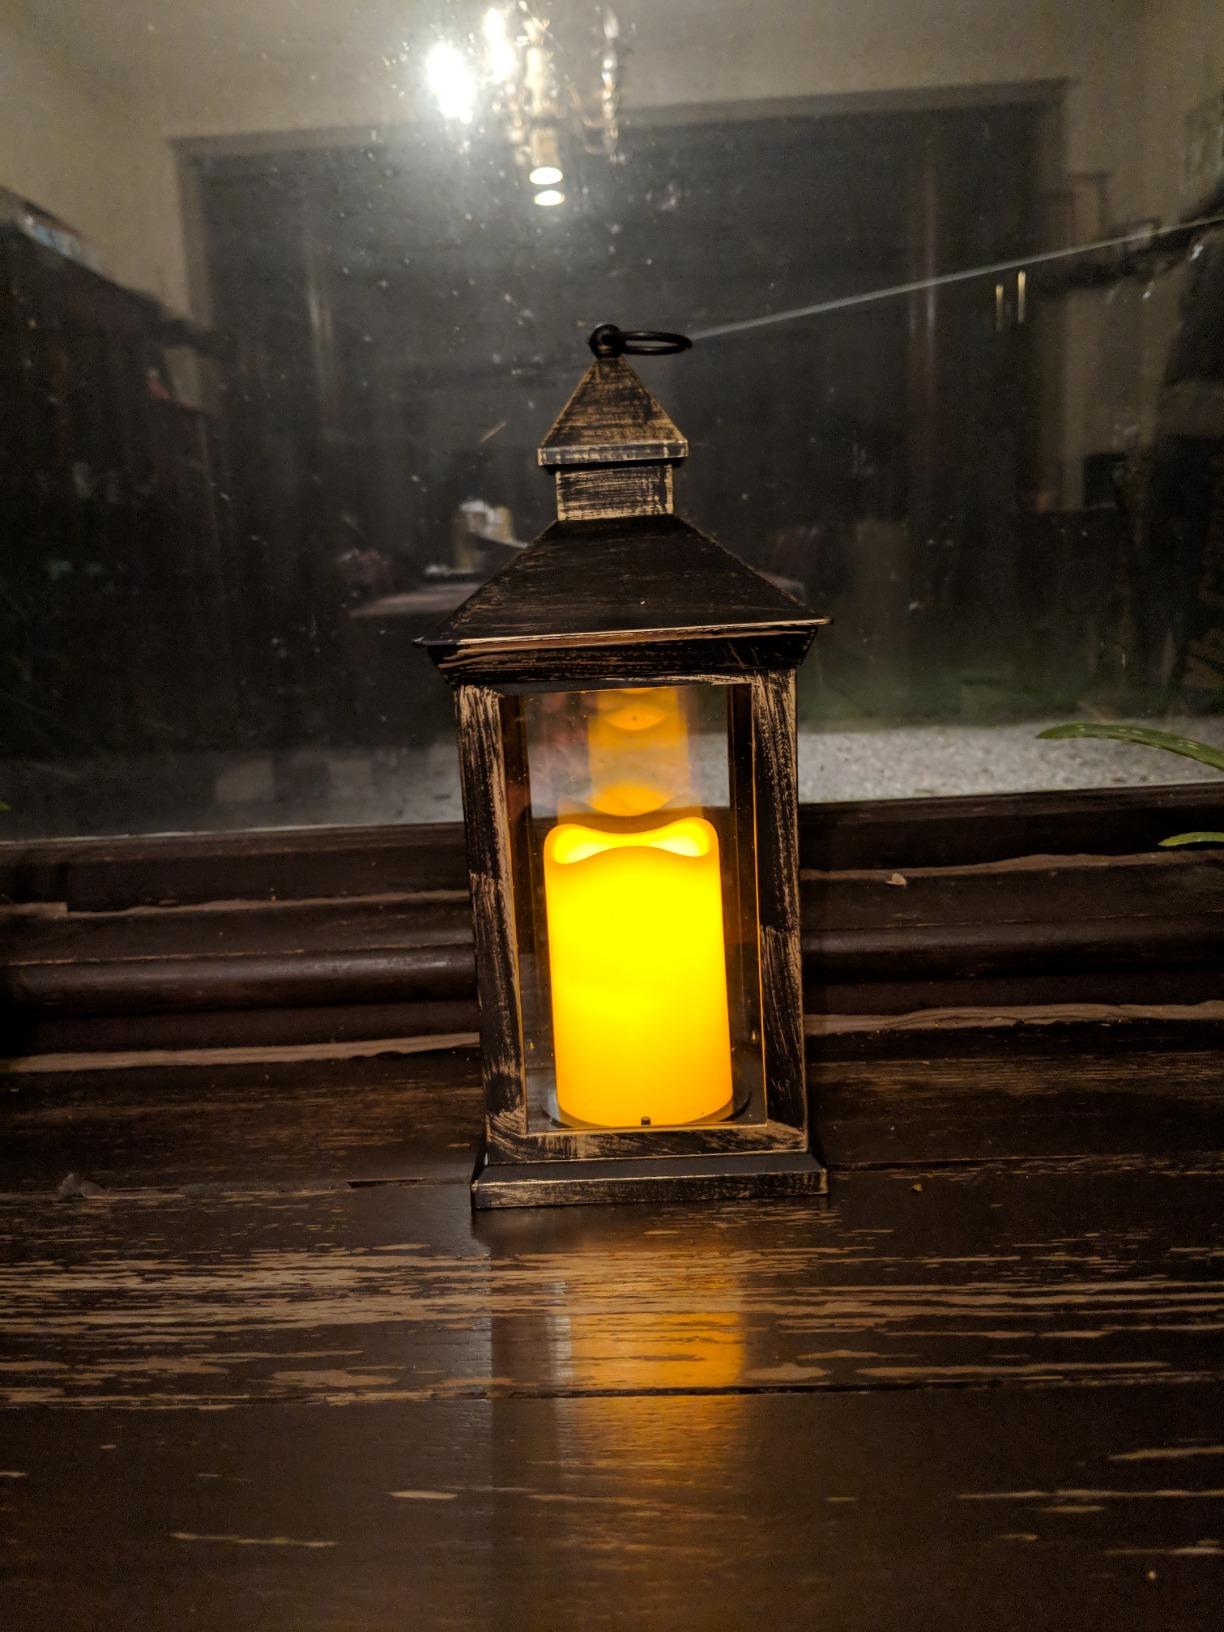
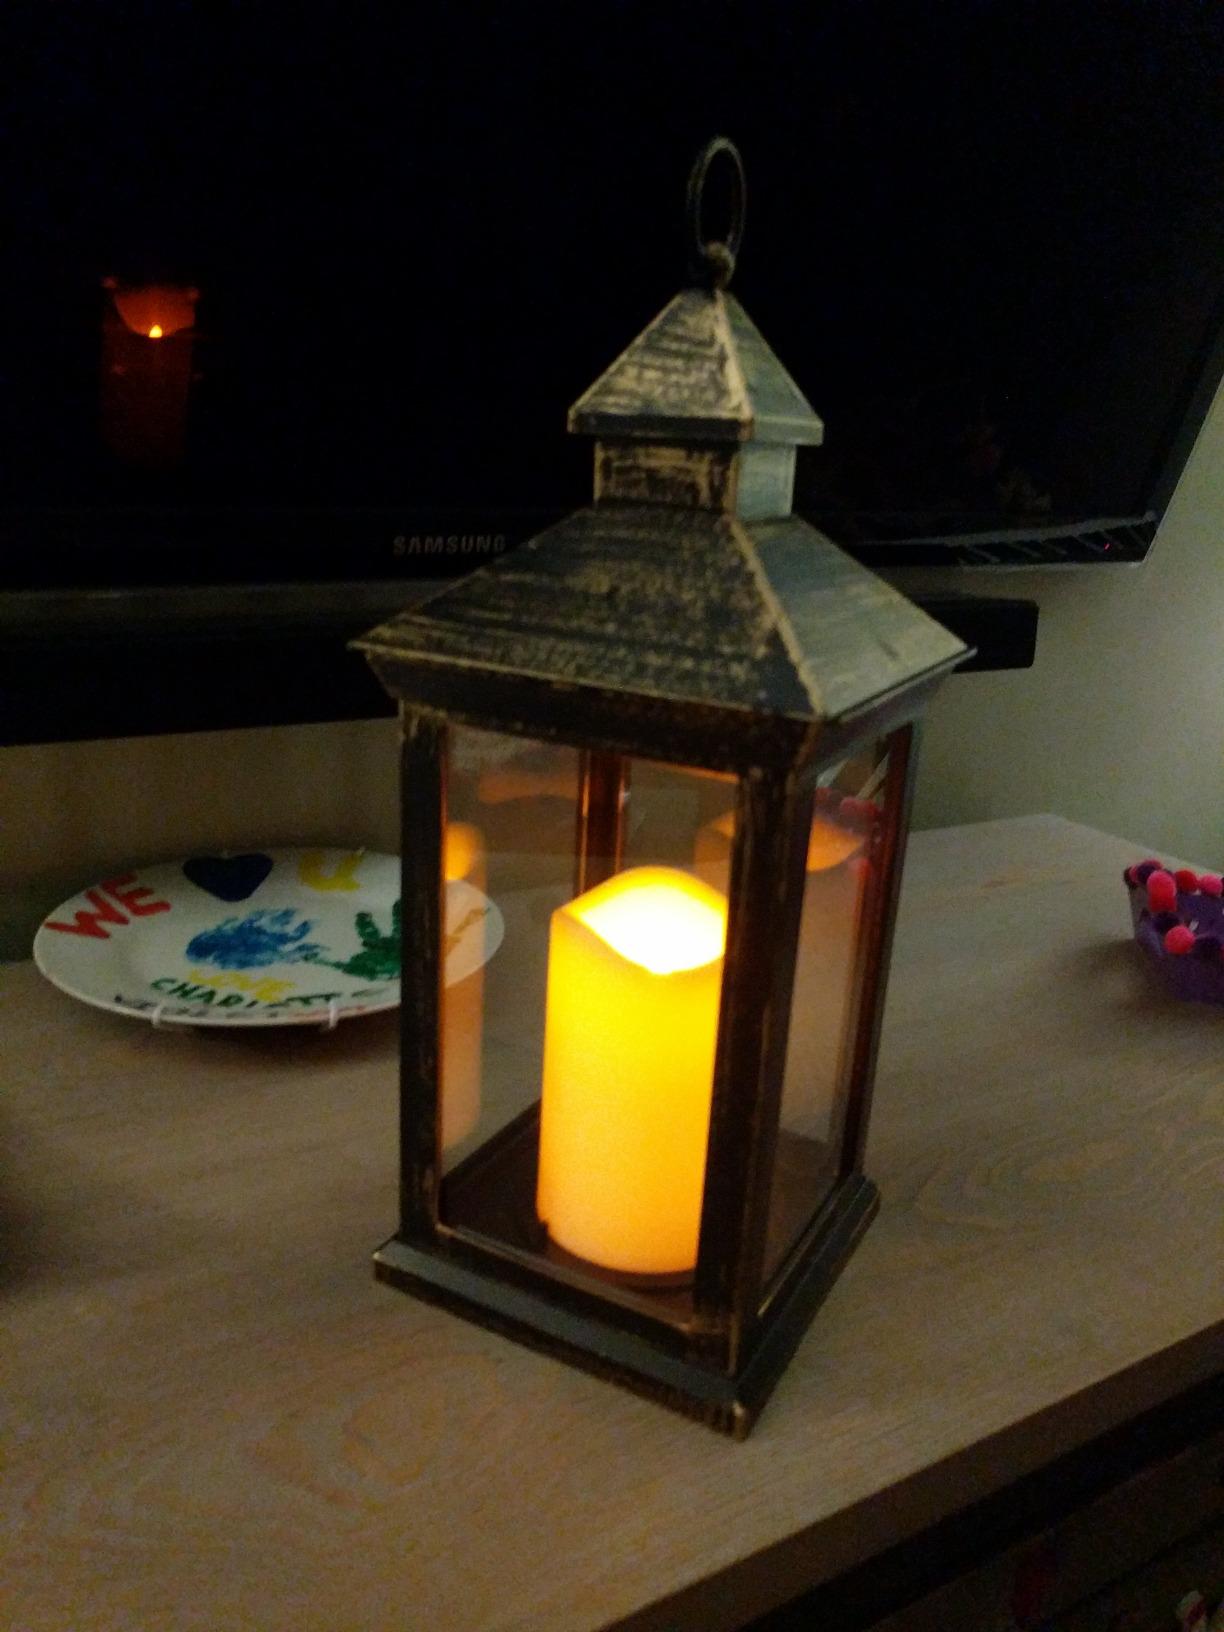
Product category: lantern
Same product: yes